Yuri Budanov

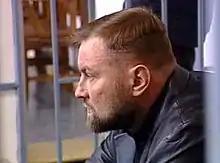
Budanov in the courtroom on his trial

Yuri Dmitrievich Budanov (24 November 196310 June 2011) was a Russian military officer convicted for the kidnapping and murder of Elza Kungayeva in Chechnya.